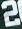
Number: 2